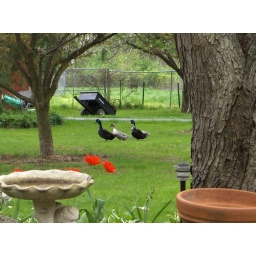
These ducks make their rounds each day cleaning up around grandma's bird feeders among other things.